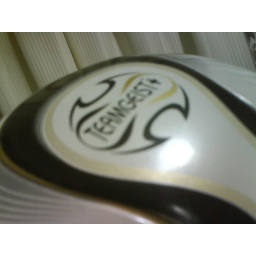
This is the official match ball of e 06 world cup .. Taken by sony W850i cam.